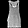
Label: T - shirt / top